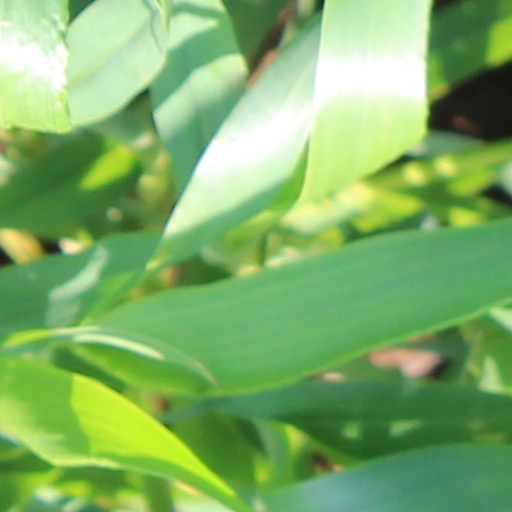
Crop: wheat